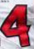
Number: 4